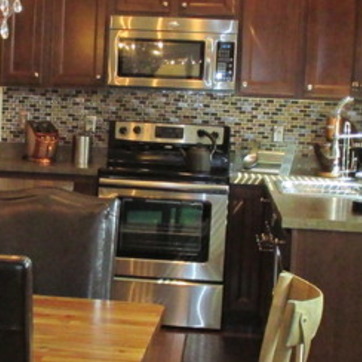
Material: metal